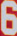
Number: 6